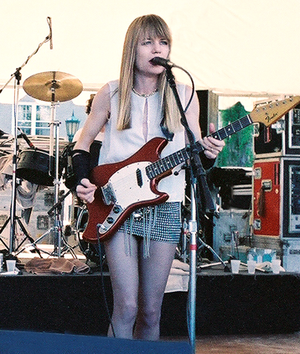
Tom Tom Club est un groupe de musique pop américain créé par Chris Frantz et Tina Weymouth en 1981.